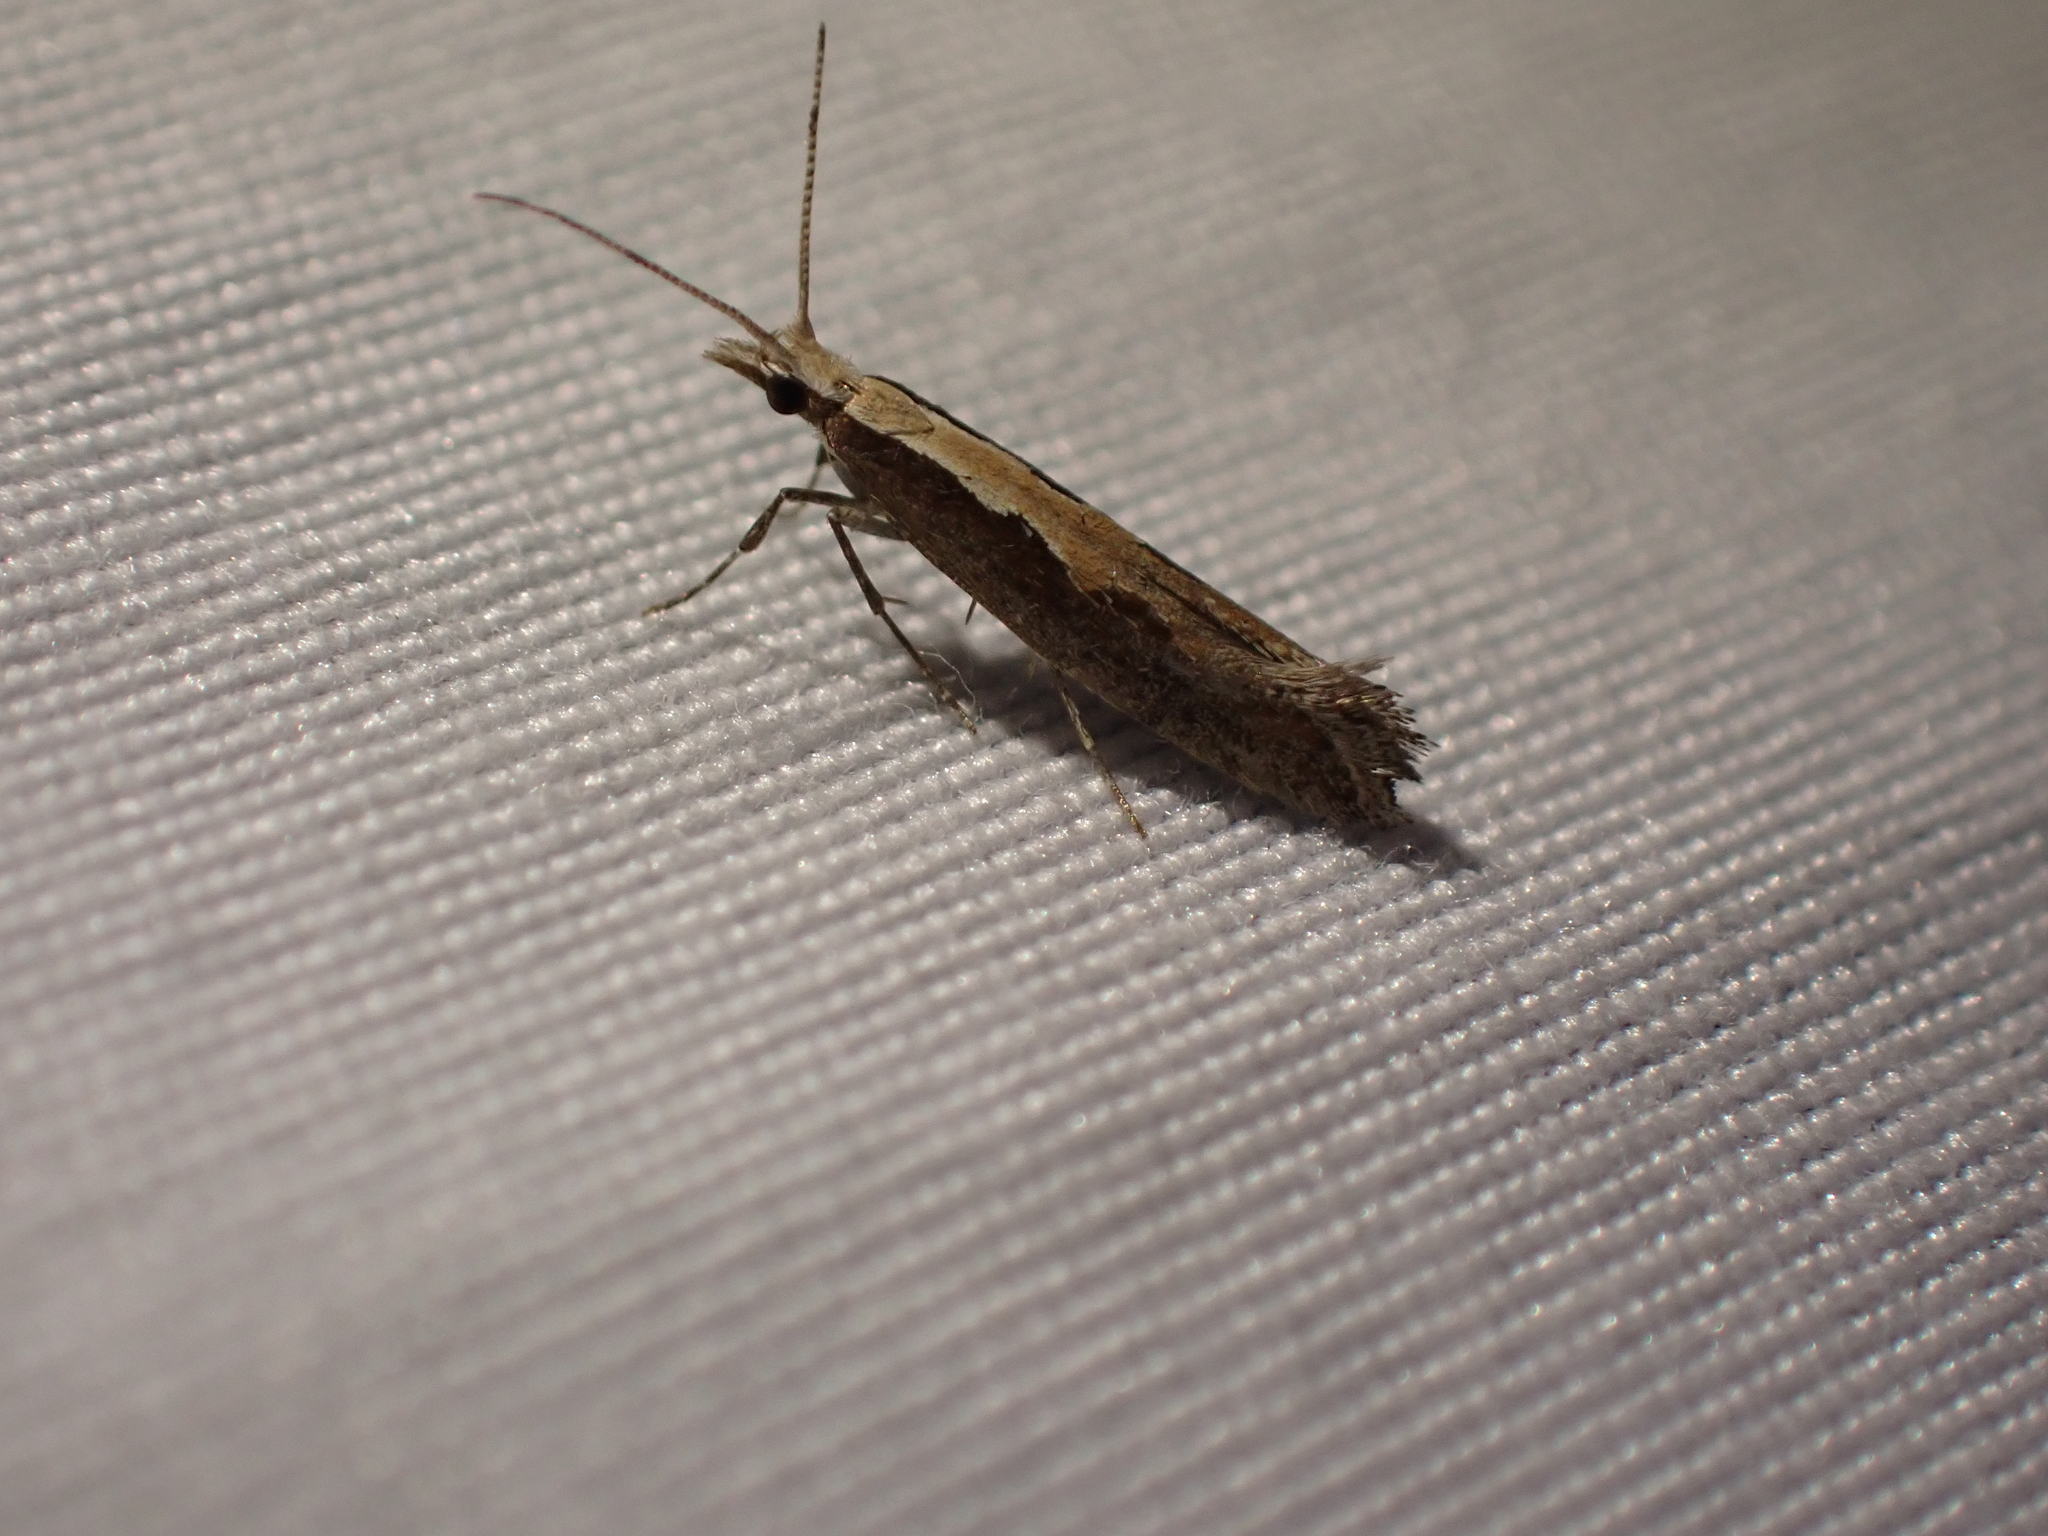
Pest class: diamondback_moth